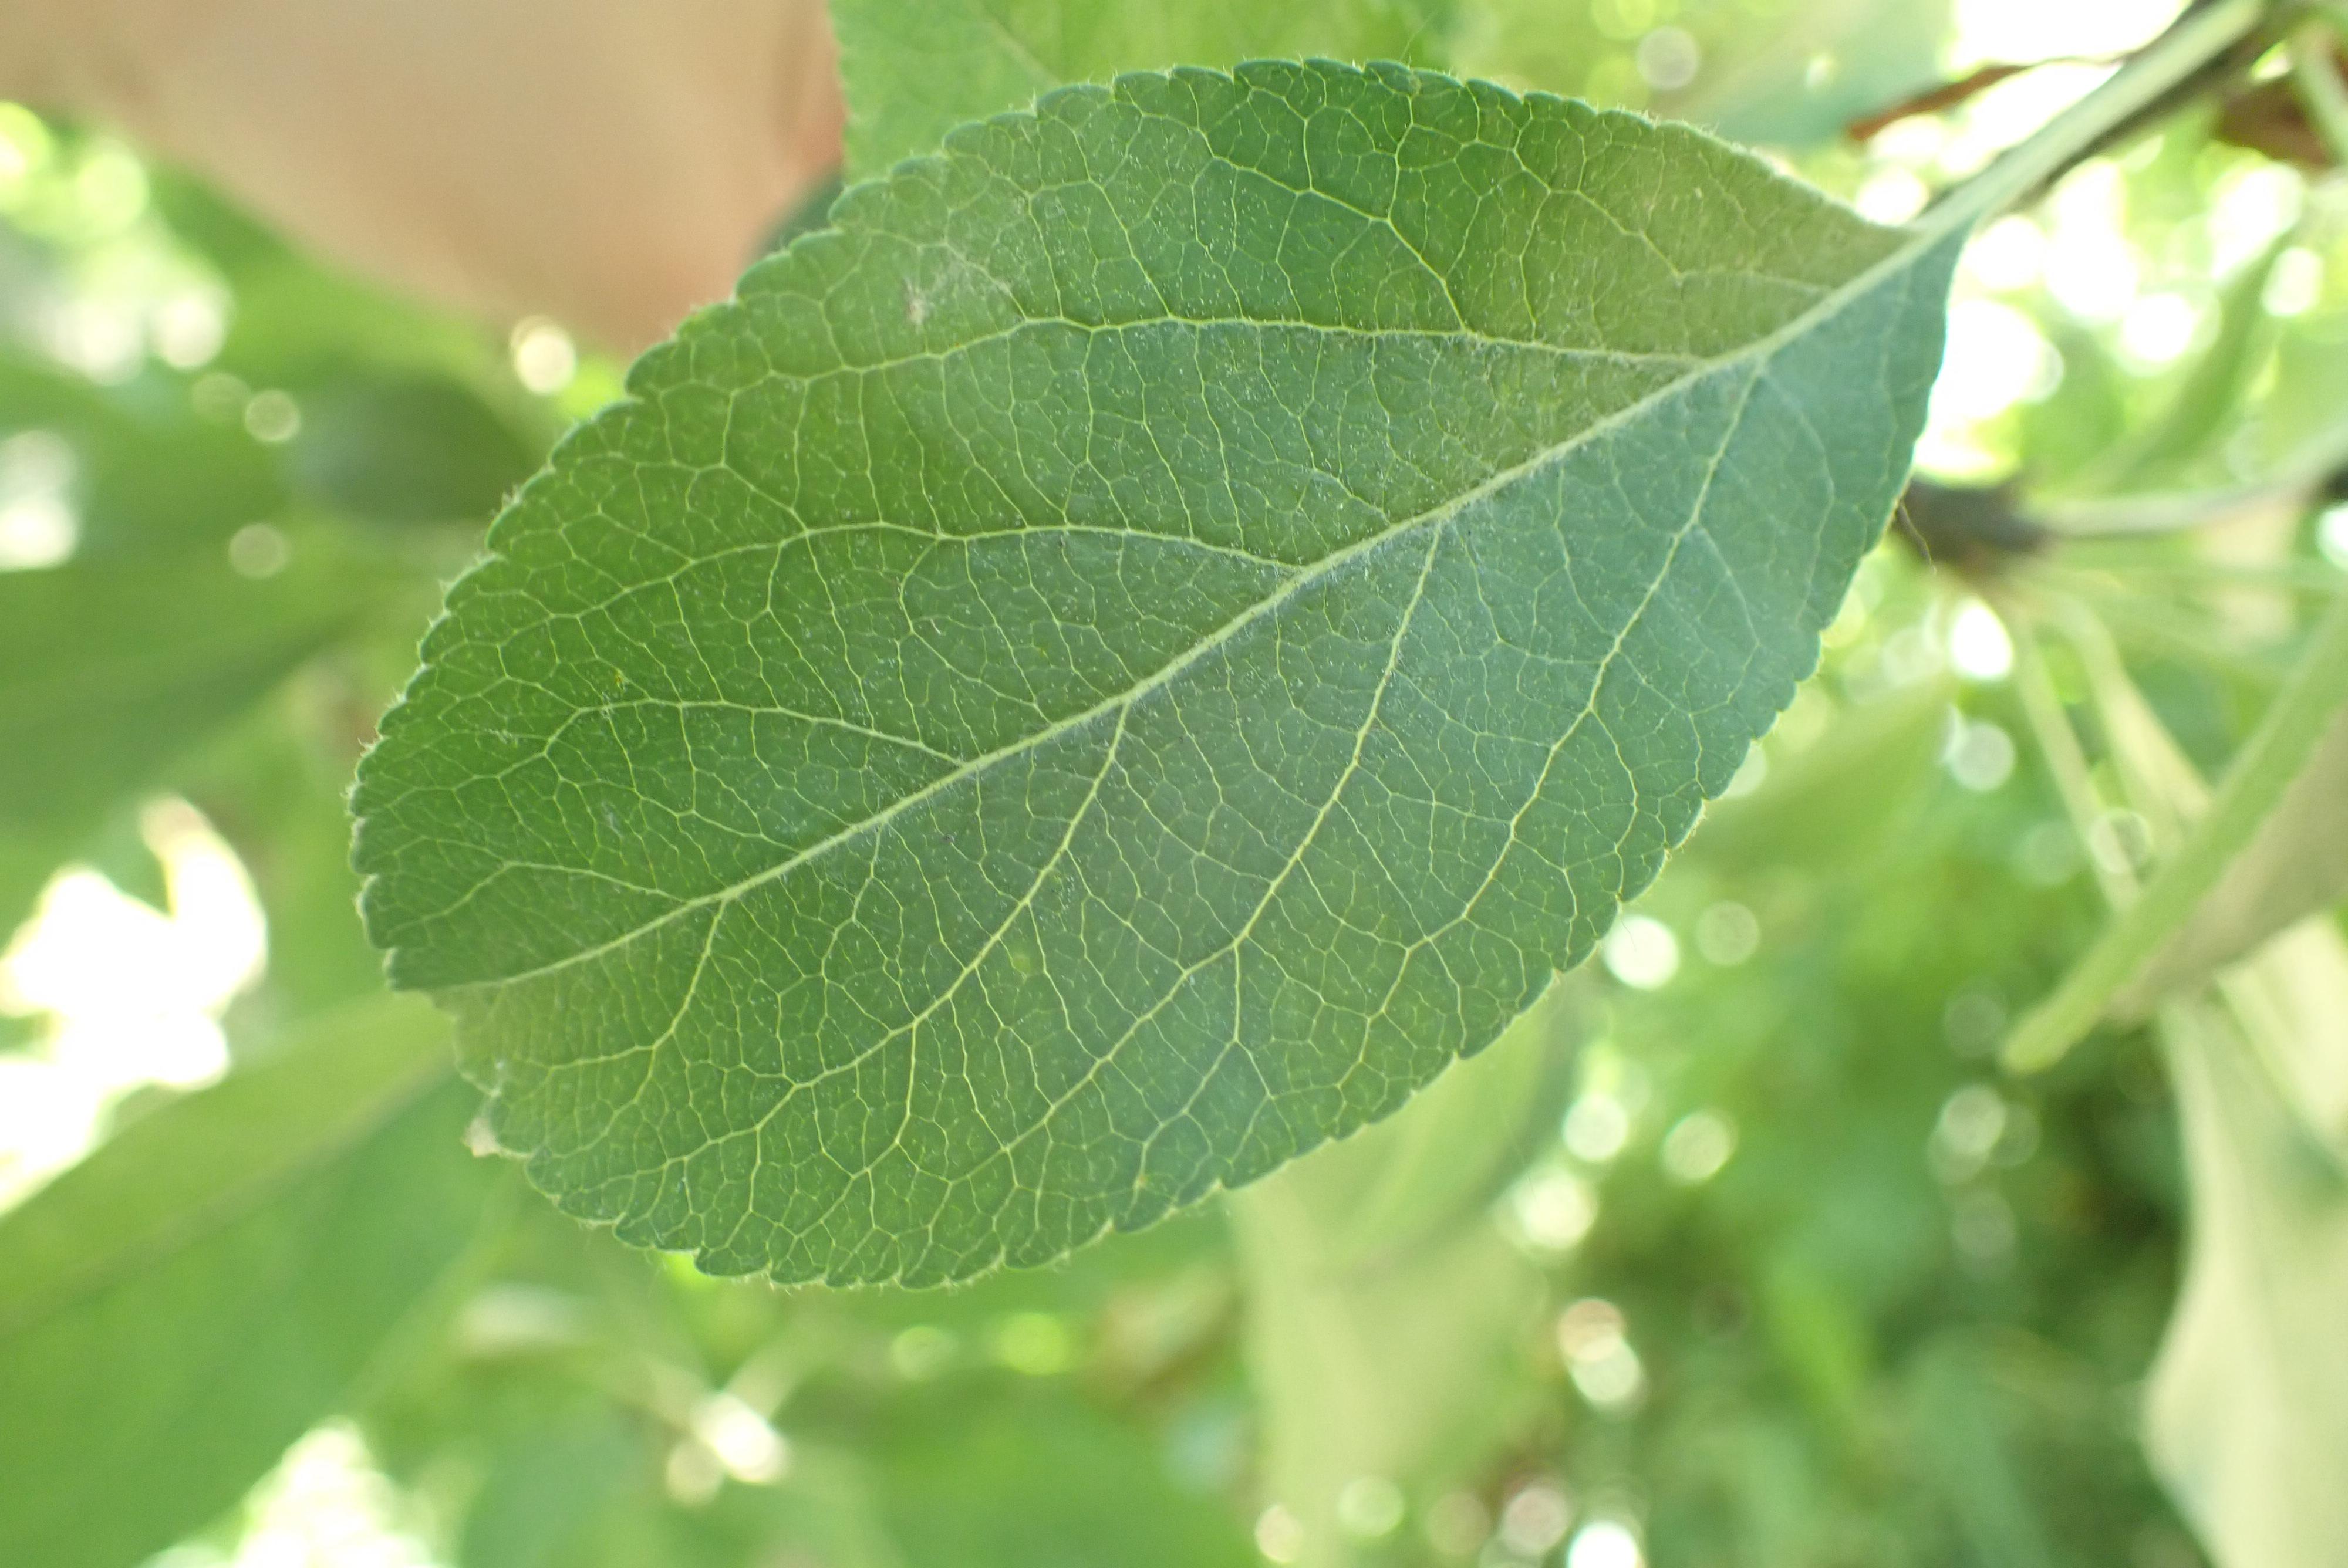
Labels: healthy